Declaration of the Rights of Woman and of the Female Citizen

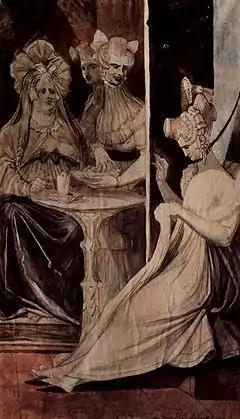
"The Debutante" (1807) by Henry Fuseli; "Woman, the victim of male social conventions, is tied to the wall, made to sew and guarded by governesses. The picture reflects Mary Wollstonecraft's views in "The Rights of Women" ".

In her Declaration, de Gouges is forceful and sarcastic in tone and militant in spirit. For de Gouges, the most important expression of liberty was the right to free speech; she had been exercising that right her whole life. Access to the rostrum was another question, and one that she demanded be put at the forefront of the discussion about women's rights and suffrage.